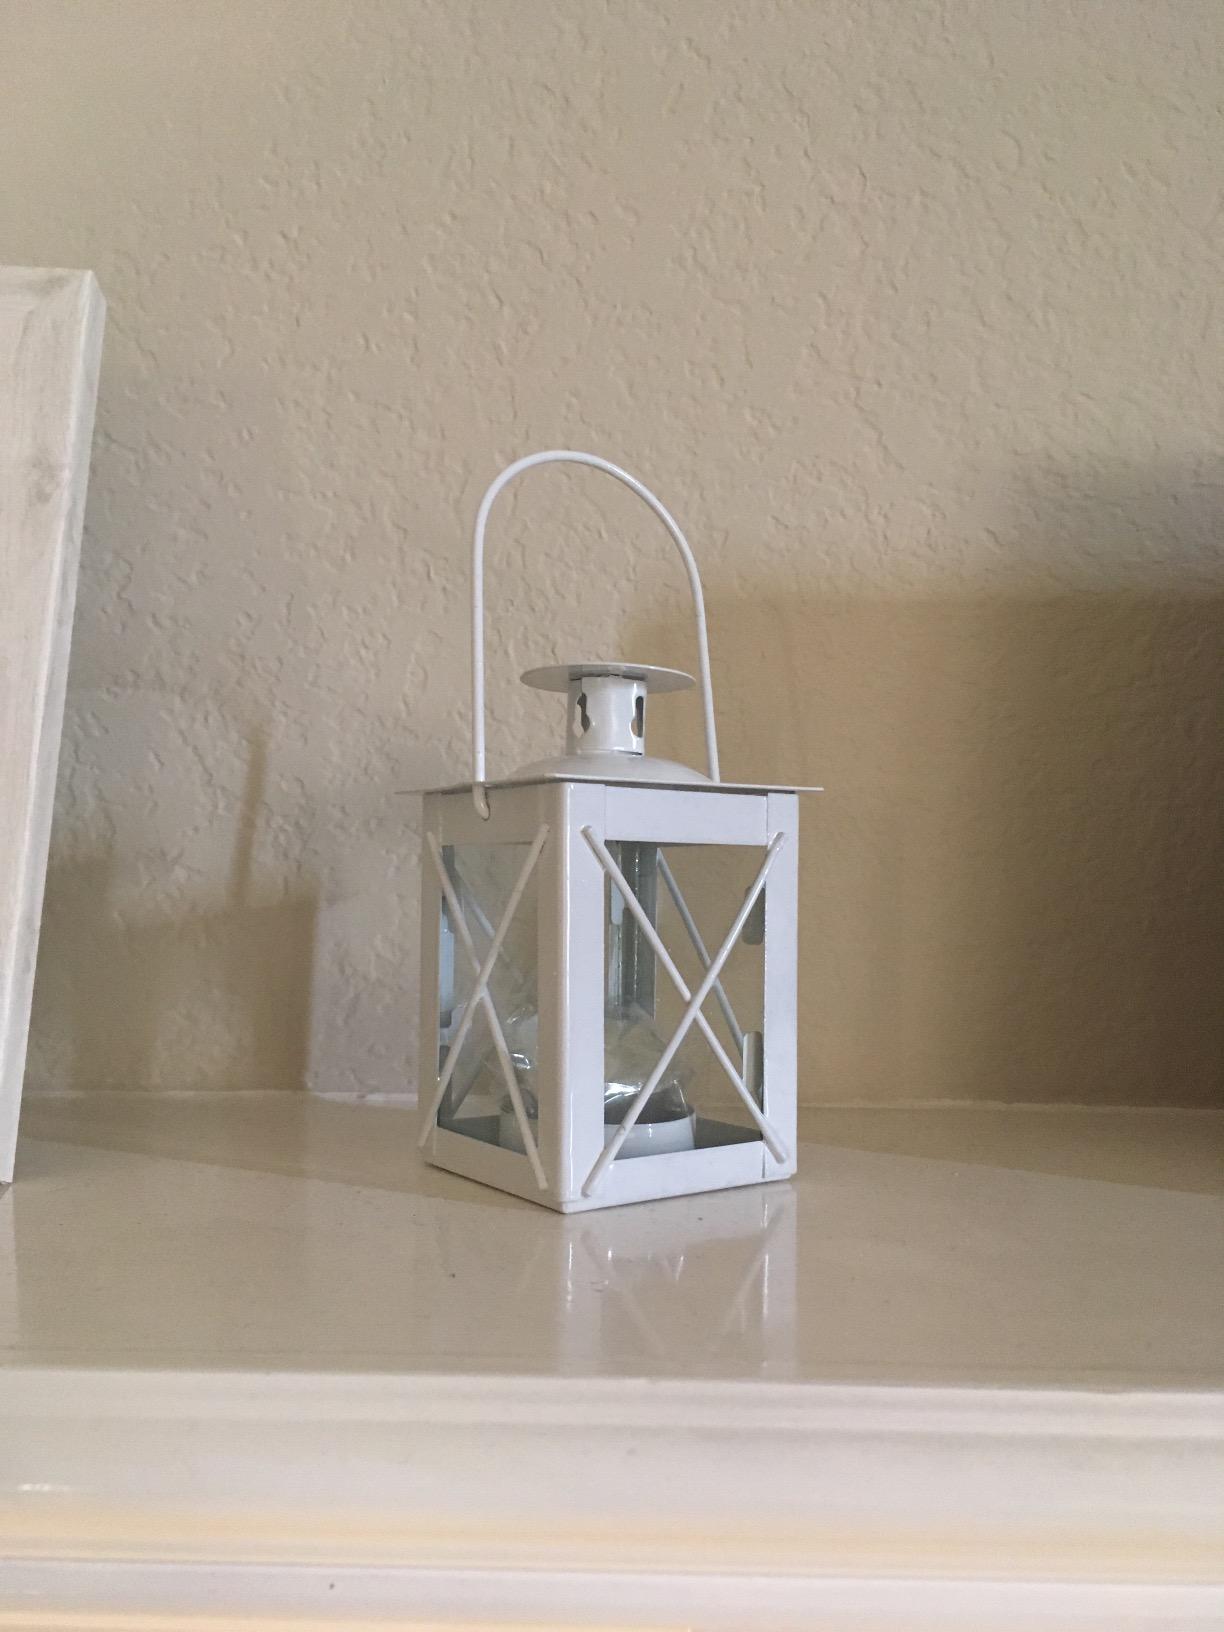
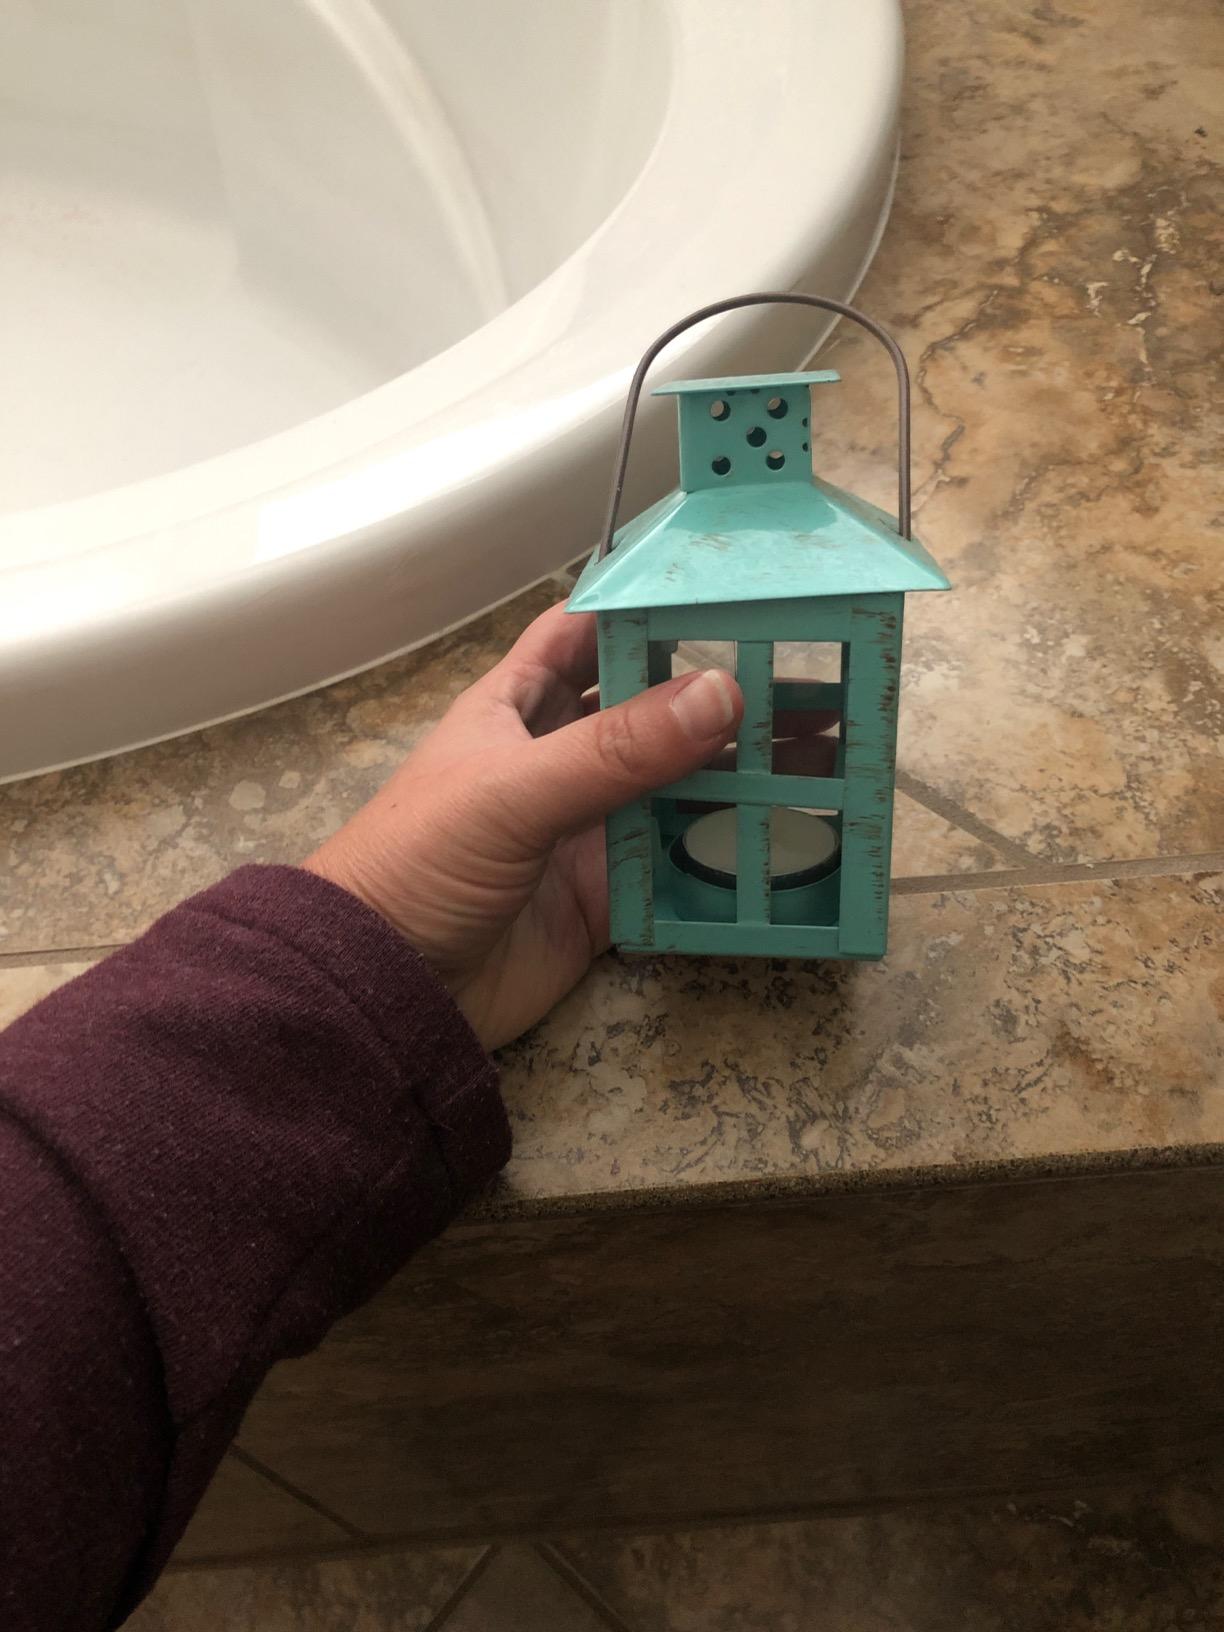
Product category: lantern
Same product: no